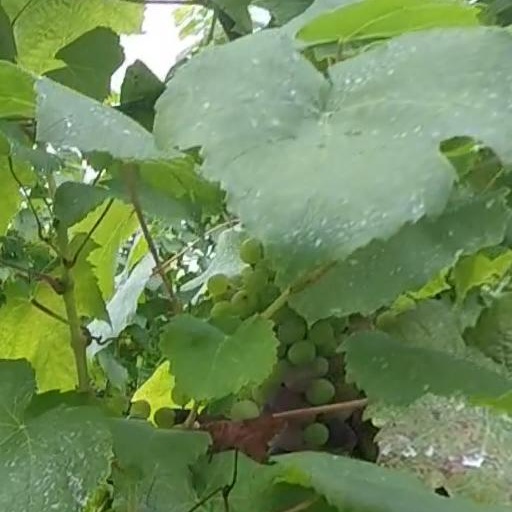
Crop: grape